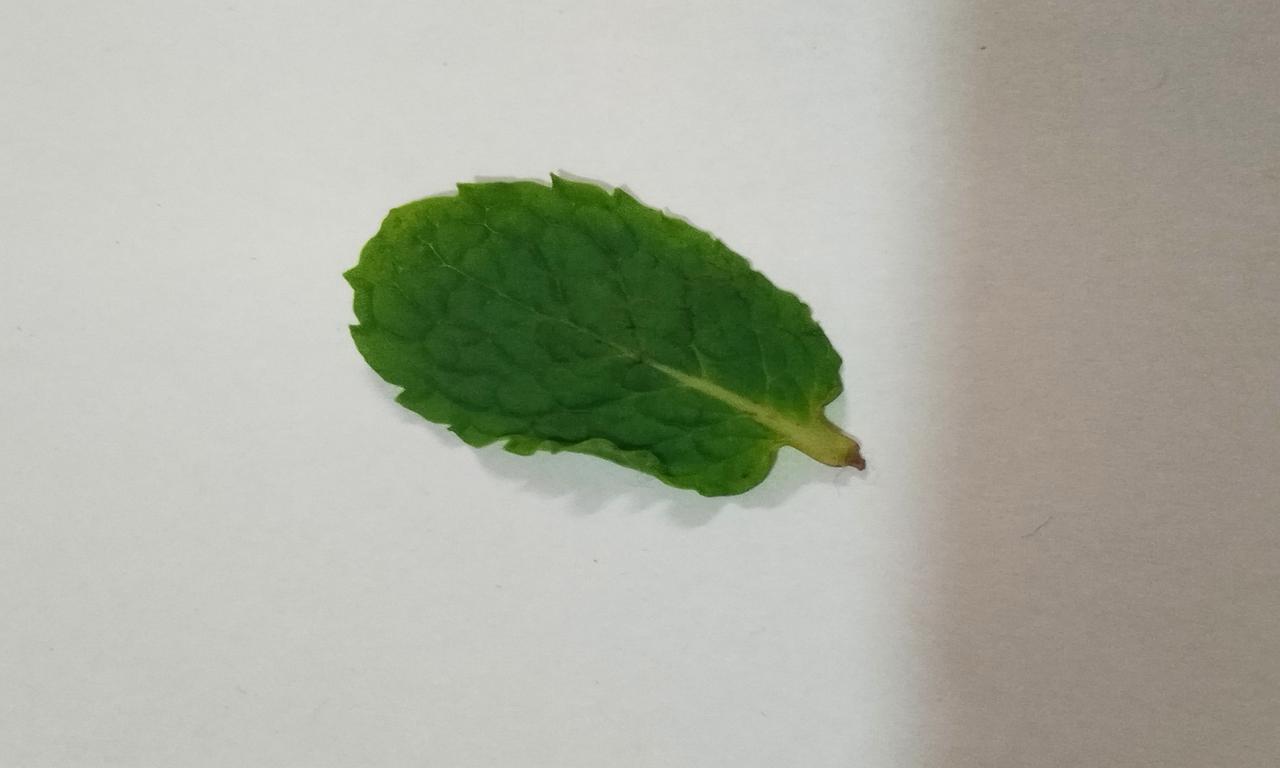
Label: Fresh